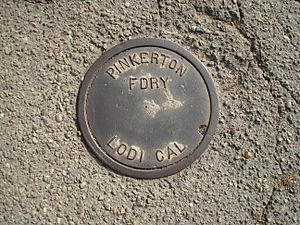
Plaque d'égout, Fonderie Pinkerton, Lodi, Californie
Lodi est une municipalité du comté de San Joaquin en Californie aux États-Unis.